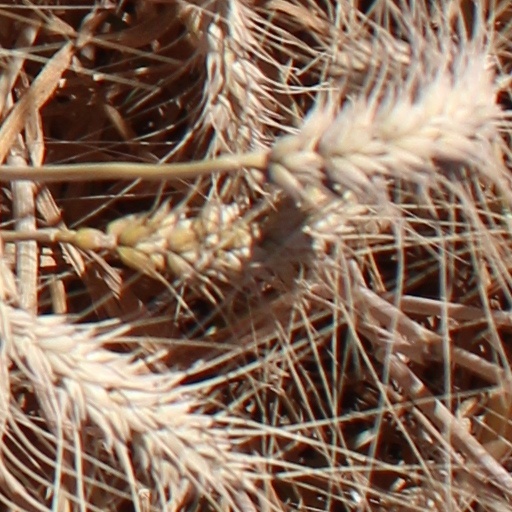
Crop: wheat